Albert Kalonji

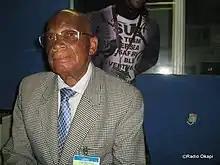
Kalonji Ditunga at a later age, 2010

Escaping from arrest, Kalonji fled to Francoist Spain. He returned to the Congo between 1964-65 to hold a ministerial portfolio in the central government led by Tshombe but returned to exile following Joseph-Désiré Mobutu's 1965 coup d'état, which ended his political career. Under Mobutu, the territory of South Kasai was divided into two regions to discourage future secessionist tendencies.